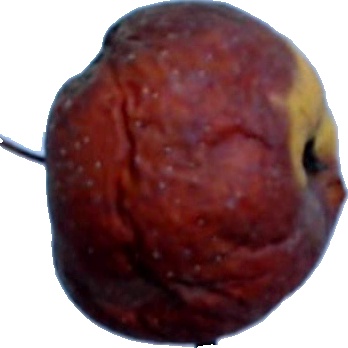
Label: apple_rotten_1